CT-100

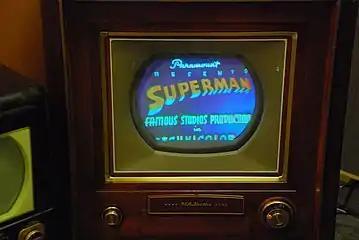
CT-100 at the SPARK Museum of Electrical Invention playing a 1940s "Superman" cartoon.

Early NBC Living Color programs included "An Evening with Fred Astaire".